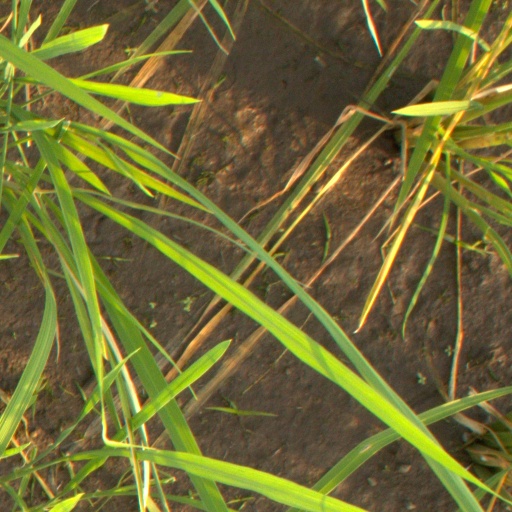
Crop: rice